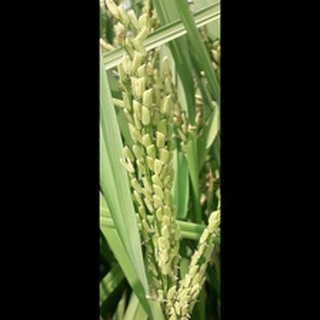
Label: healthy_rice